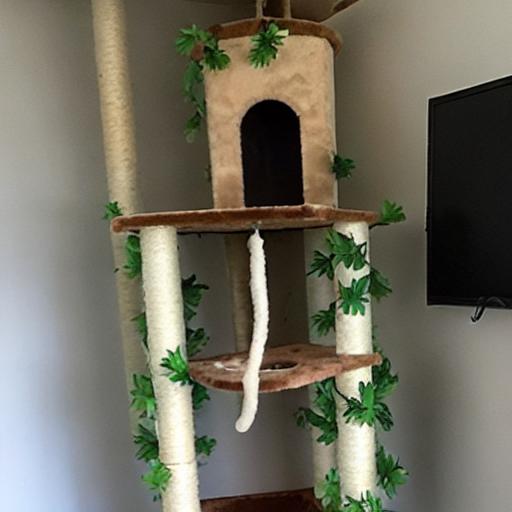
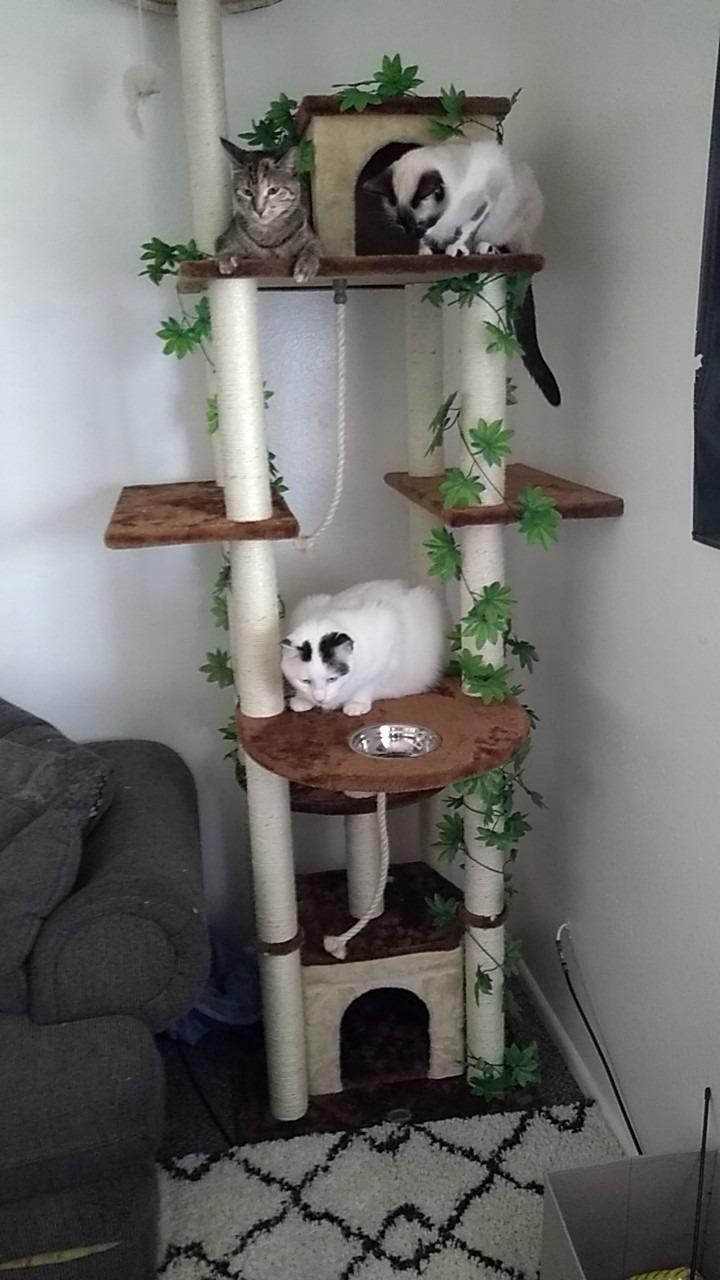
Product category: items_cat tree
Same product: no